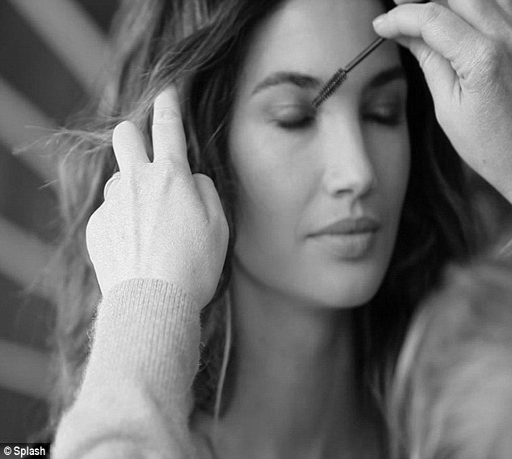
touch up : person underwent the expert hand of a make - up artist after revealing she likes to go for a minimum of cosmetics